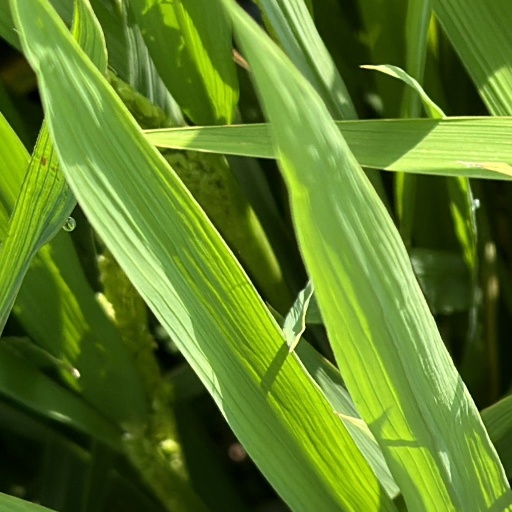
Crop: rice